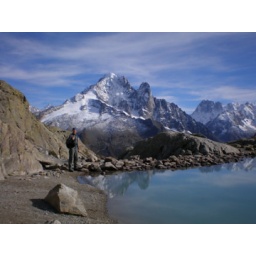
Went hiking to this lake in the French Alps. Beautiful views of the mountains and glaciers.